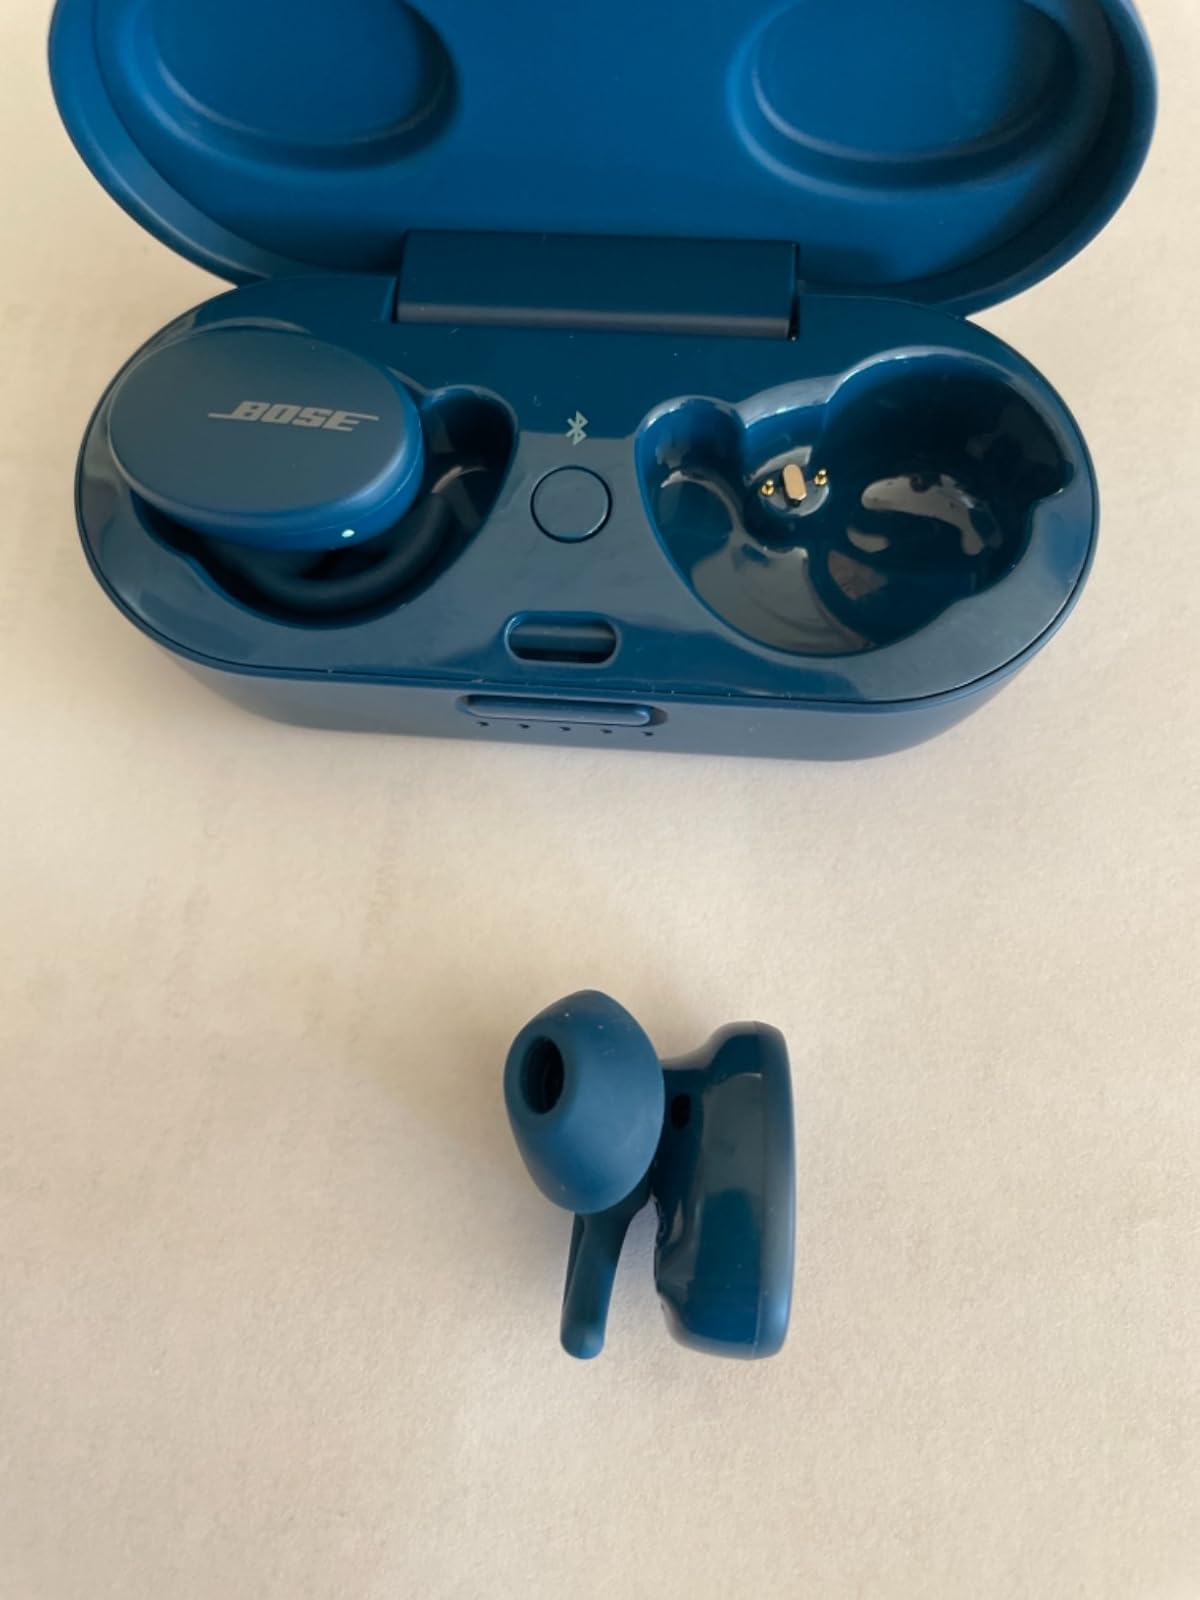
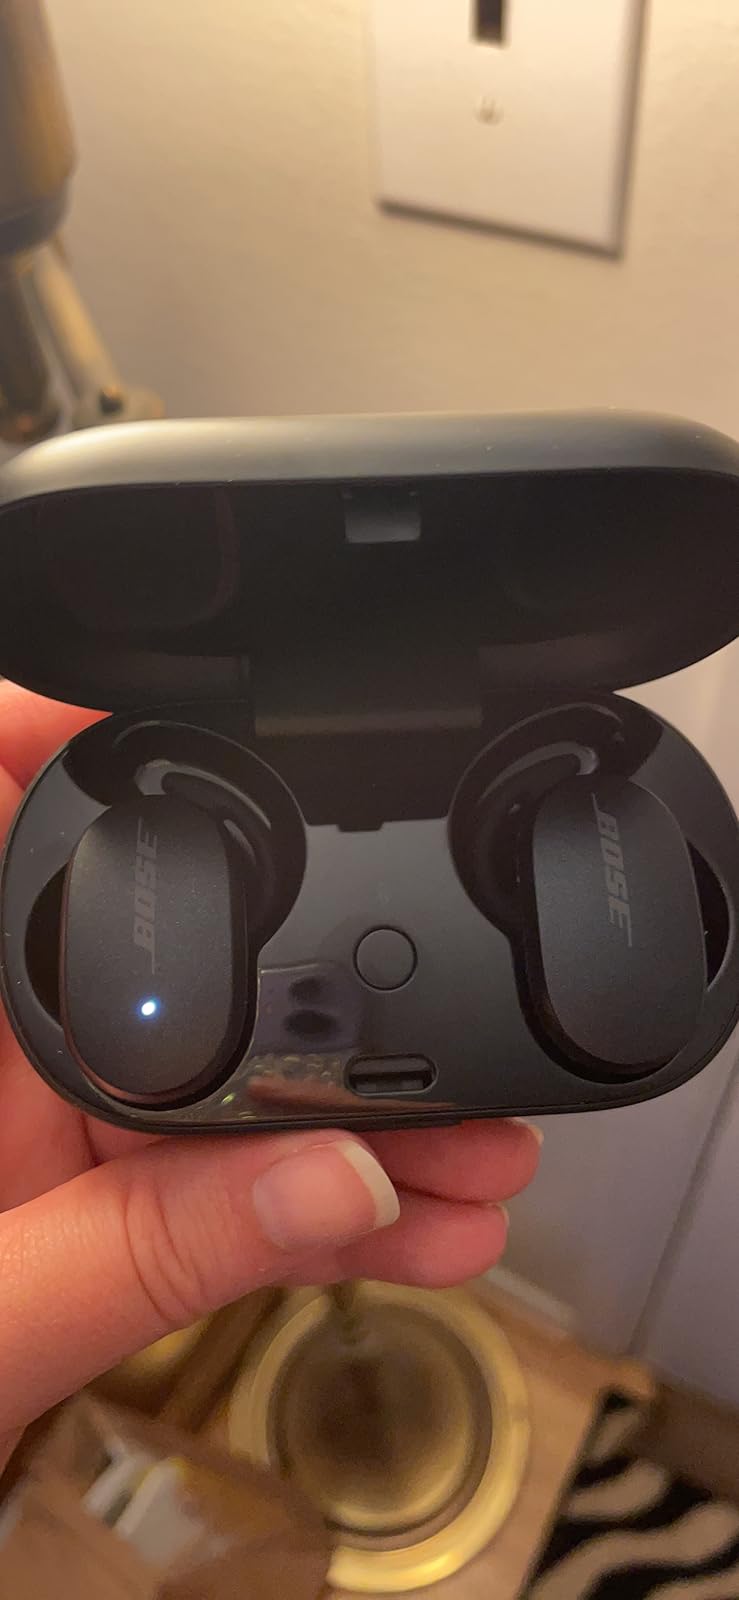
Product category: earbuds
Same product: no